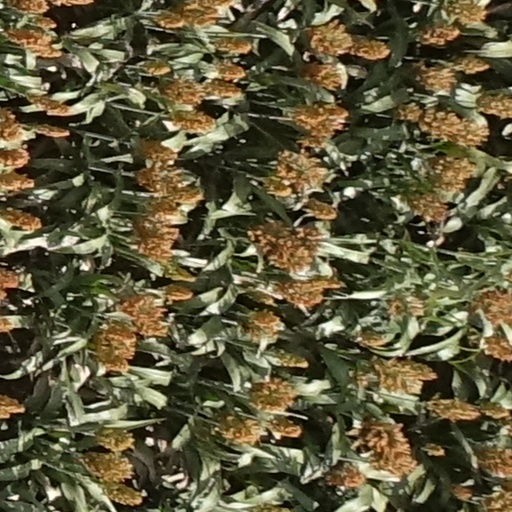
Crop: sorghum